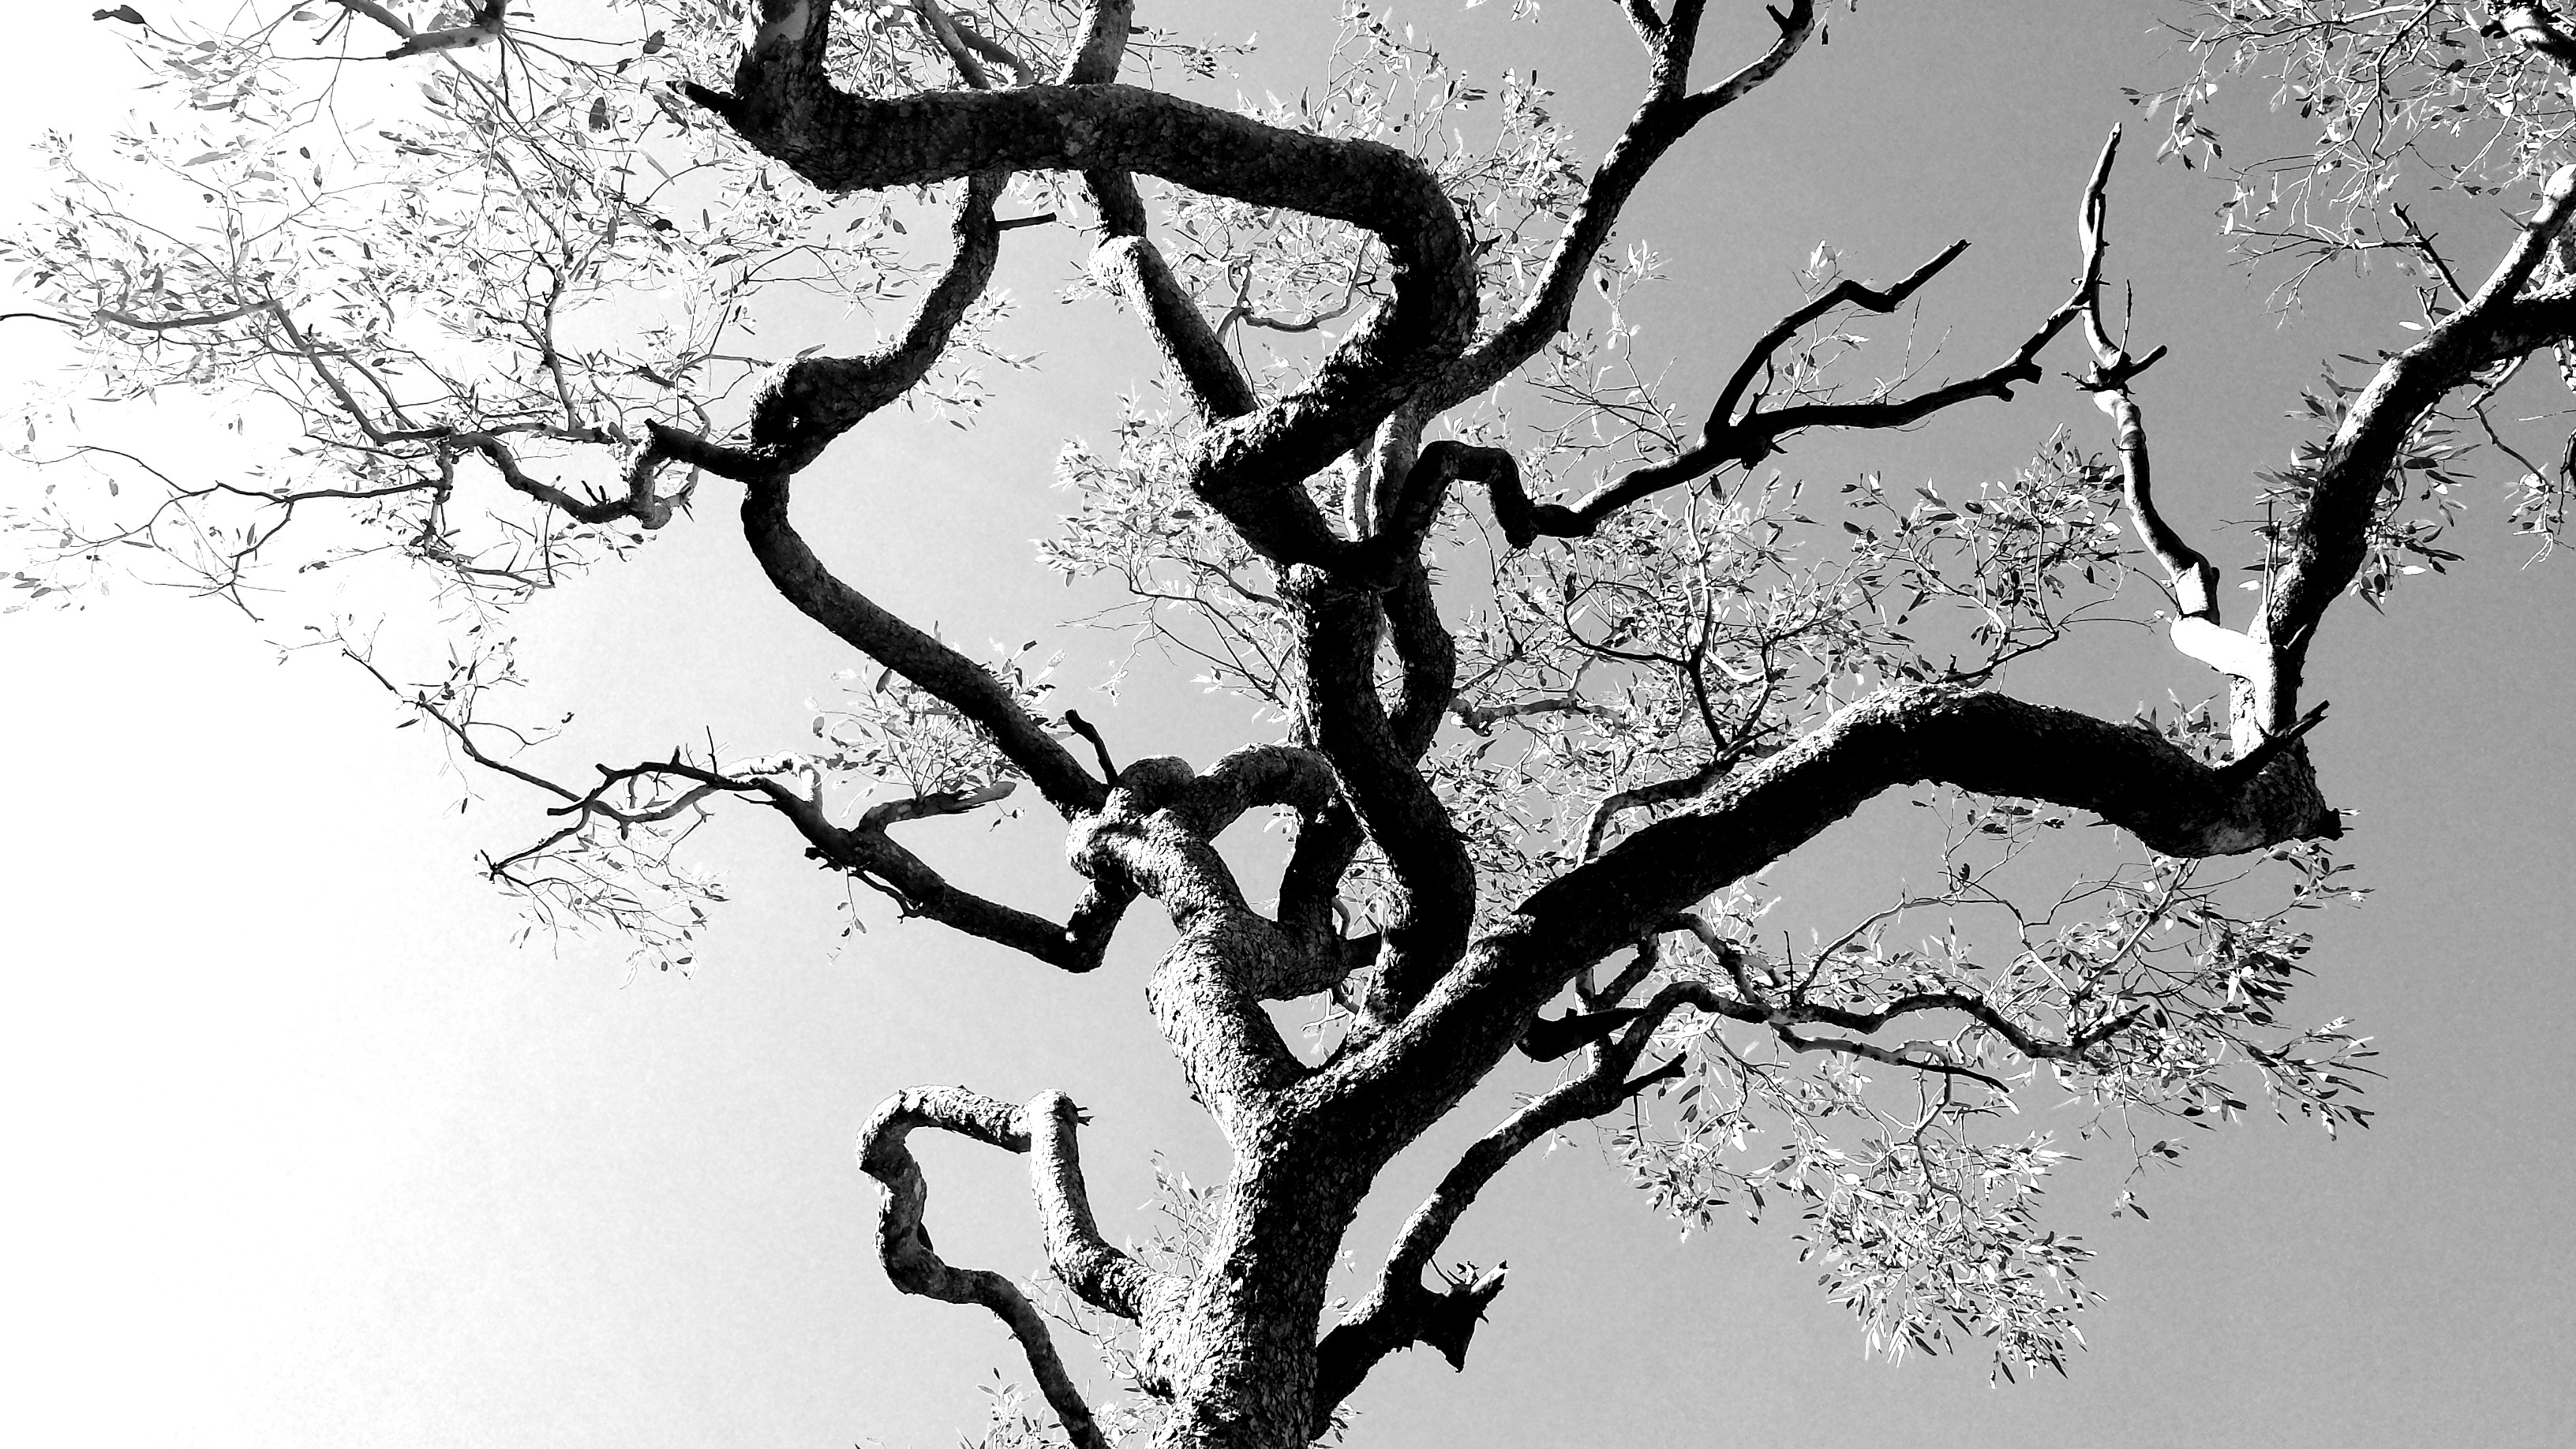
tree, branch, silhouette, black and white, plant, photography, leaf, flower, spring, monochrome, twig, sketch, drawing, filigree, monochrome photography, woody plant